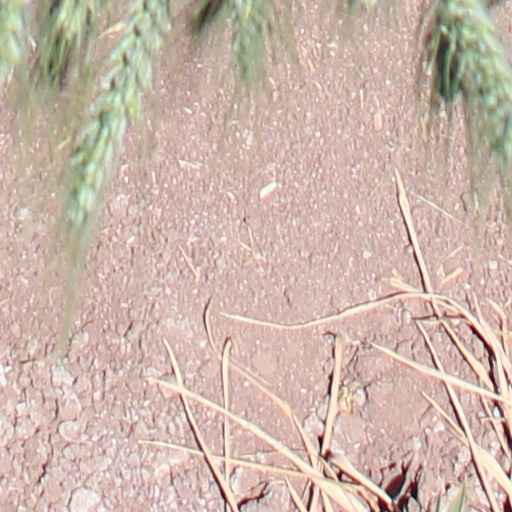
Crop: wheat